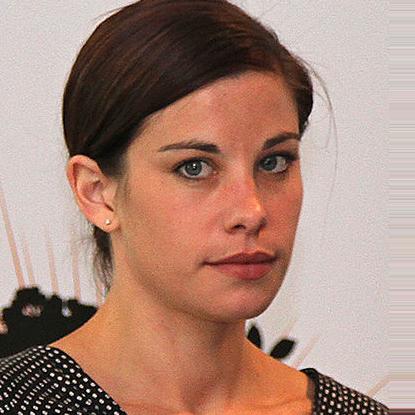
Age: 29